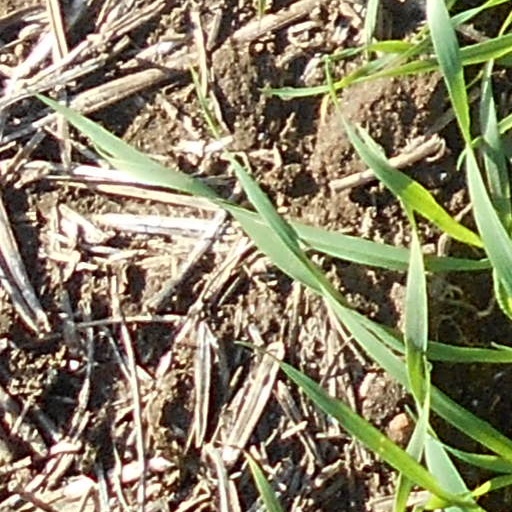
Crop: wheat